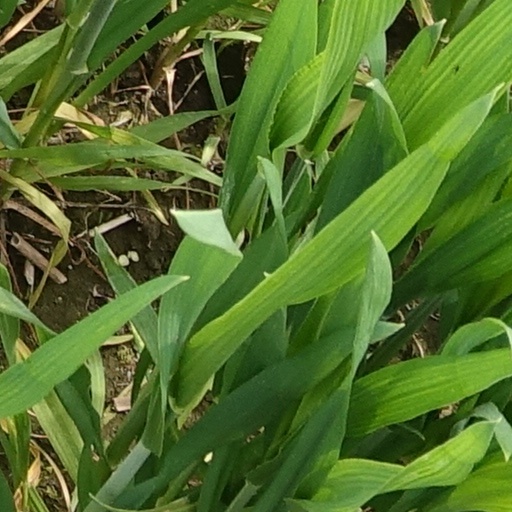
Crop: wheat